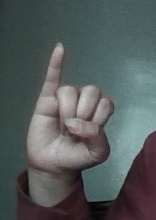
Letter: meem